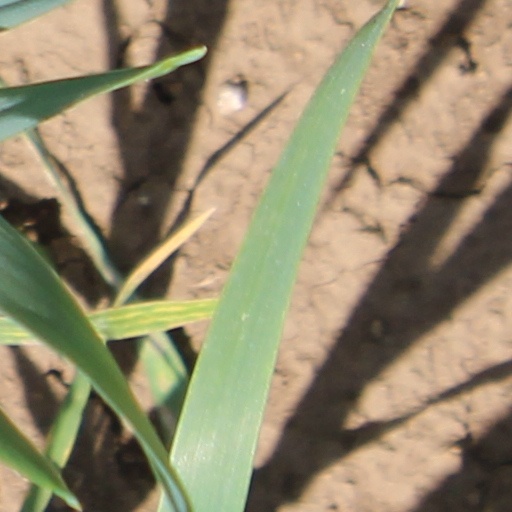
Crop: wheat